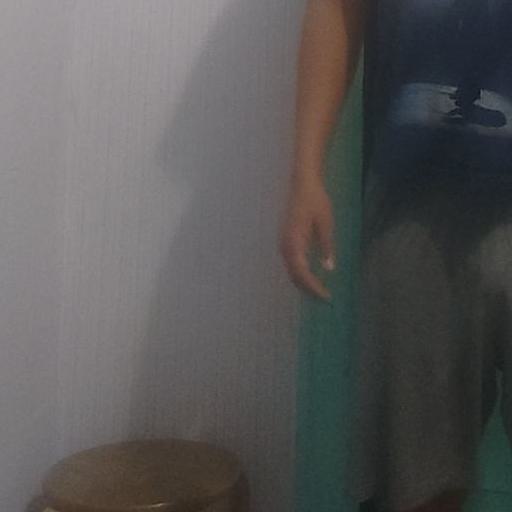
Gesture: no_gesture